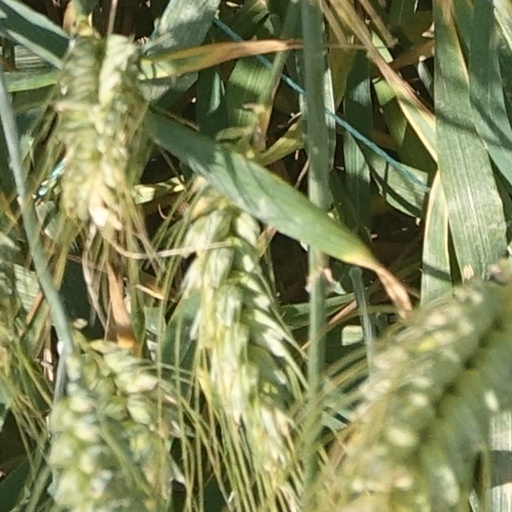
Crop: wheat